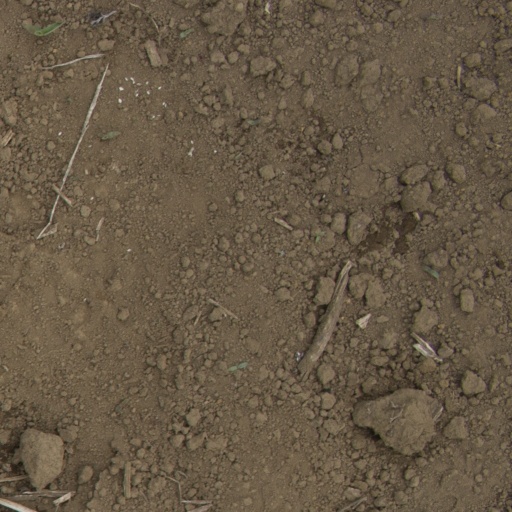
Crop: Jerusalem artichoke